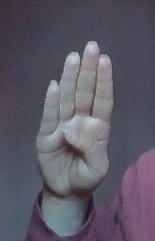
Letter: kaaf